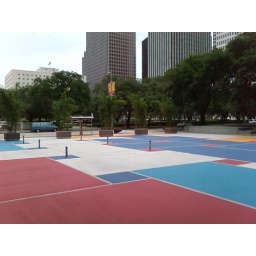
(2008) Looking out on the HPL plaza, as seen from standing out in front of the front entrance at street level.